Central Park Bandstand

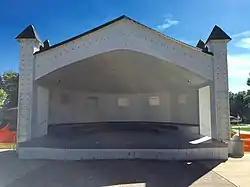

The Central Park Bandstand, also known as the Music Pavilion, is a historic bandshell located within Central Park in Orion, Illinois. The bandstand was built in 1913 following a series of successful outdoor concerts in the park. Local engineer J. C. Ericson built the structure in the then-recently popularized bandshell form, which projected sound toward the audience through its rear wall. The bandstand was completed in three weeks; its opening concert hosted the largest crowd that the park had ever held until that time. From its inception until 1925, the bandstand continued to host concerts, usually once per week; movie screenings and church services were also held at the bandstand. Beginning in 1947, the bandstand became an event stage for the Midwest Corn Show, which later became the Orion Fall Festival; the structure is now mainly used during the festival.